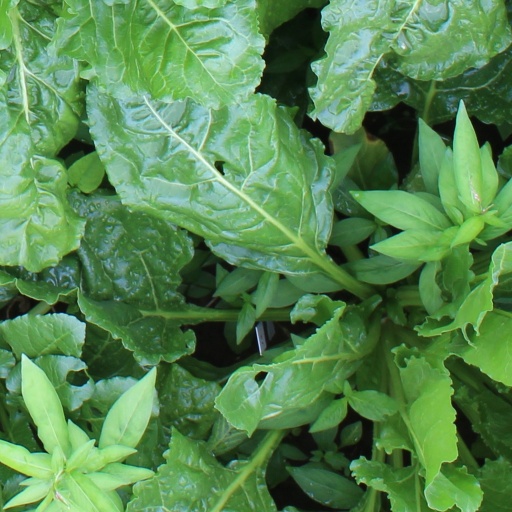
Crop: sugar beet